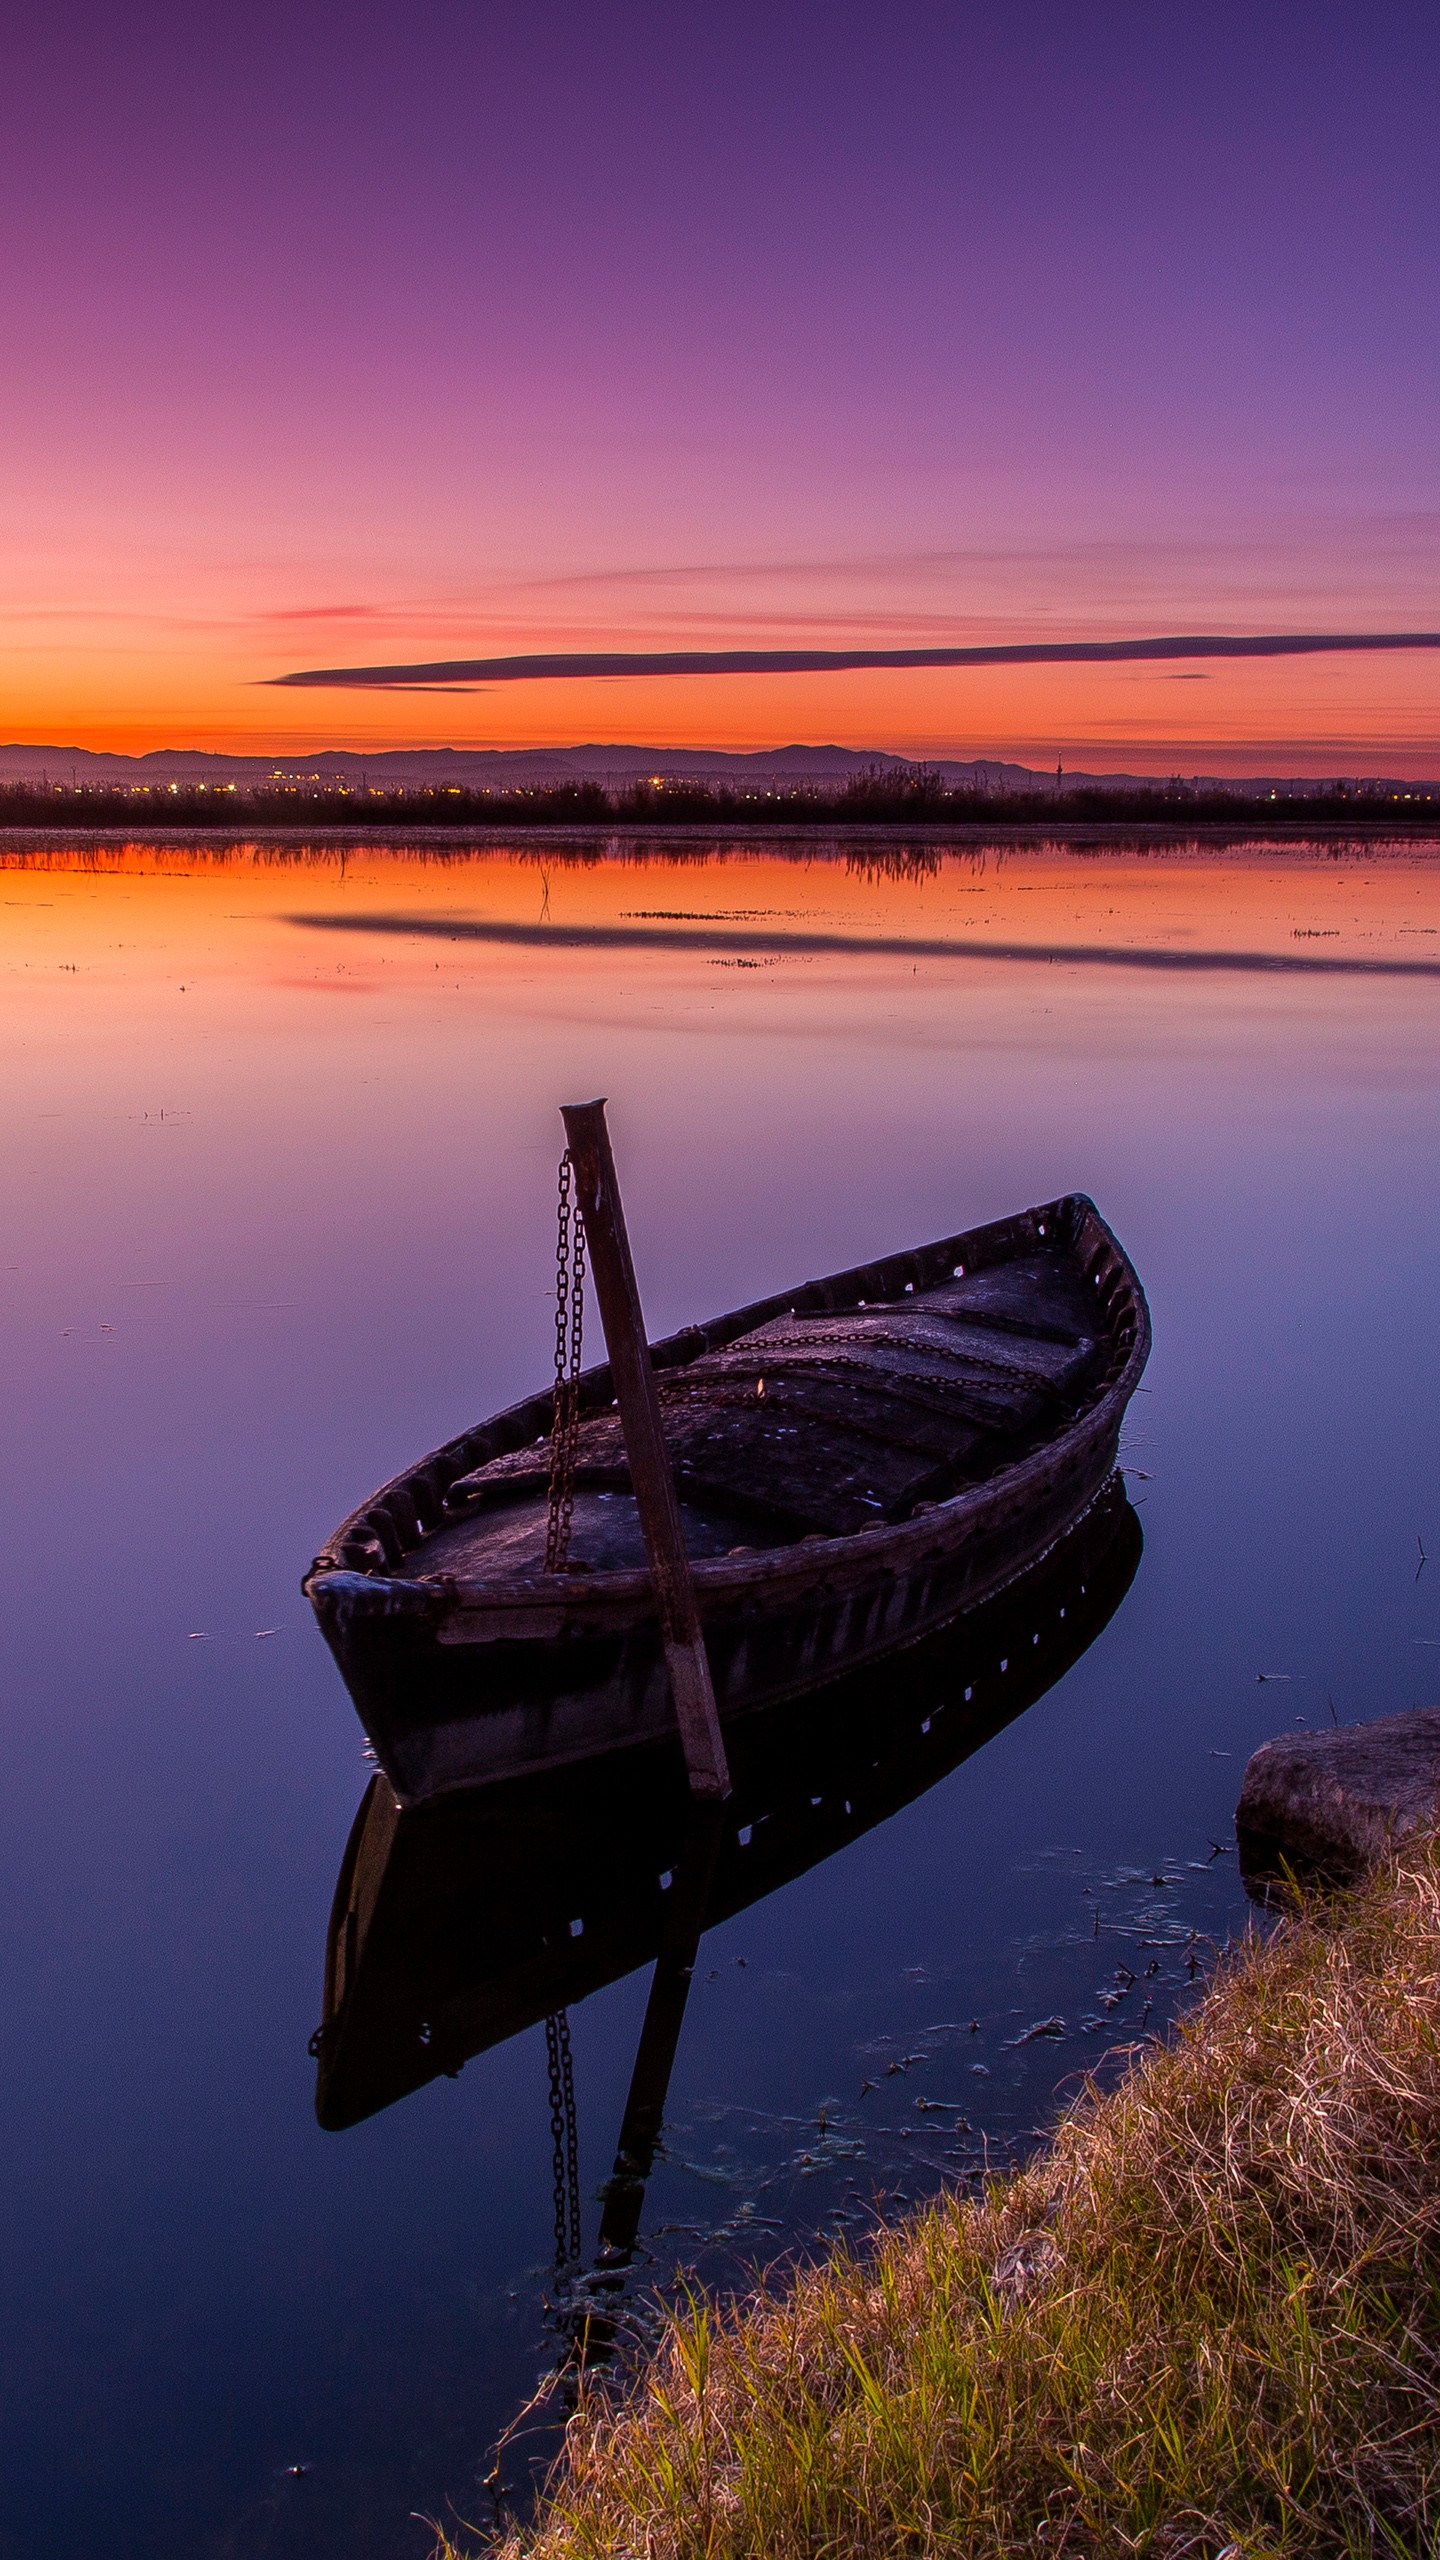
Vehicle type: Ships